Philip Ahn

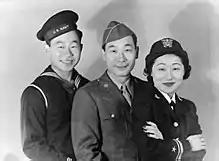
Philip Ahn (middle) and his siblings, Ralph Ahn and Susan Ahn, in 1942

Ahn was born in the Highland Park neighborhood of Los Angeles, California, on March 29, 1905. His parents, Ahn Changho (도산 안창호) and Yi Hyeryon (이혜련), were both Korean emigrants who had moved to the United States in 1902, making him the first American citizen born to two Korean parents in the United States. His father Dosan was a well-known educator and an activist for Korean independence while Korea was under Japanese rule; he moved to the U.S. to seek better educational opportunities. He became an informal ambassador to the Korean-American immigrant community in California and became one of its first leaders, founding the Mutual Assistance Society ("Kongrip Hyophoe"/공립협회), the first Korean political organization in America.